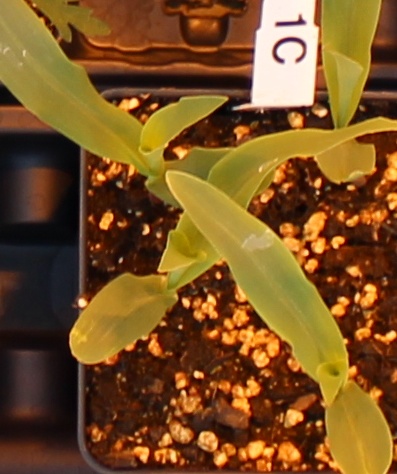
Label: Corn